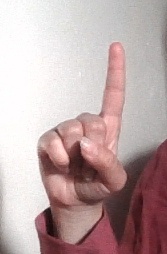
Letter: bb